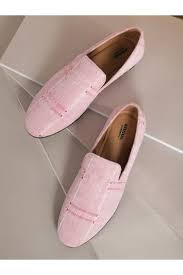
Label: Boat